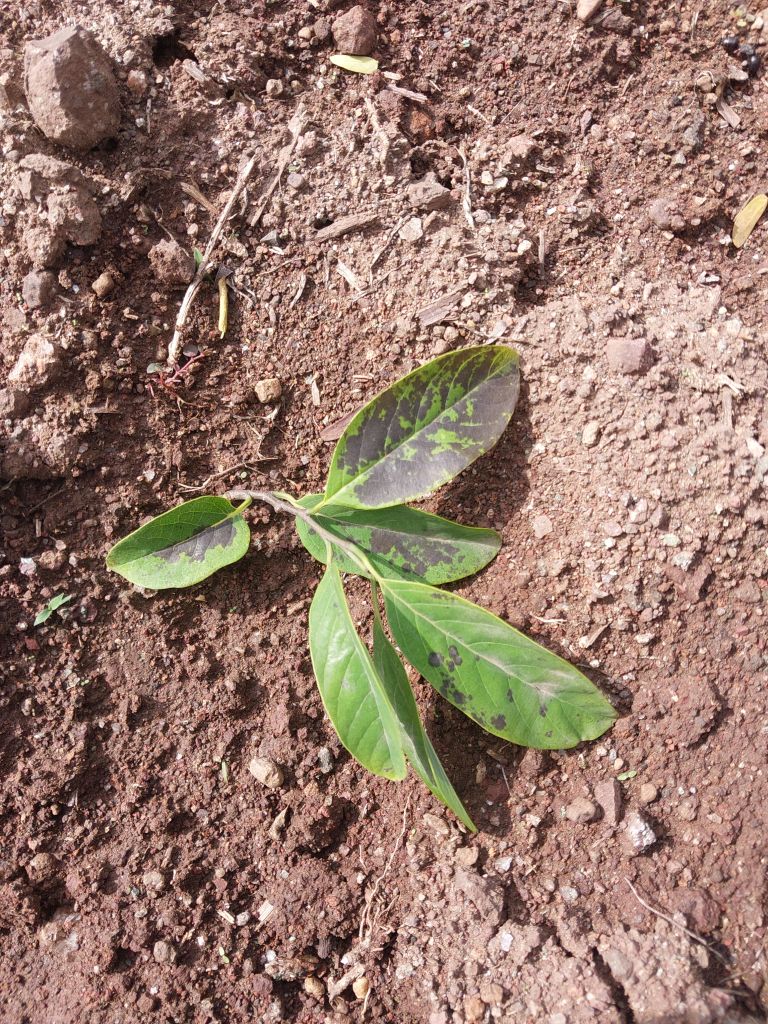
Disease label: Leaf spot on Leaves